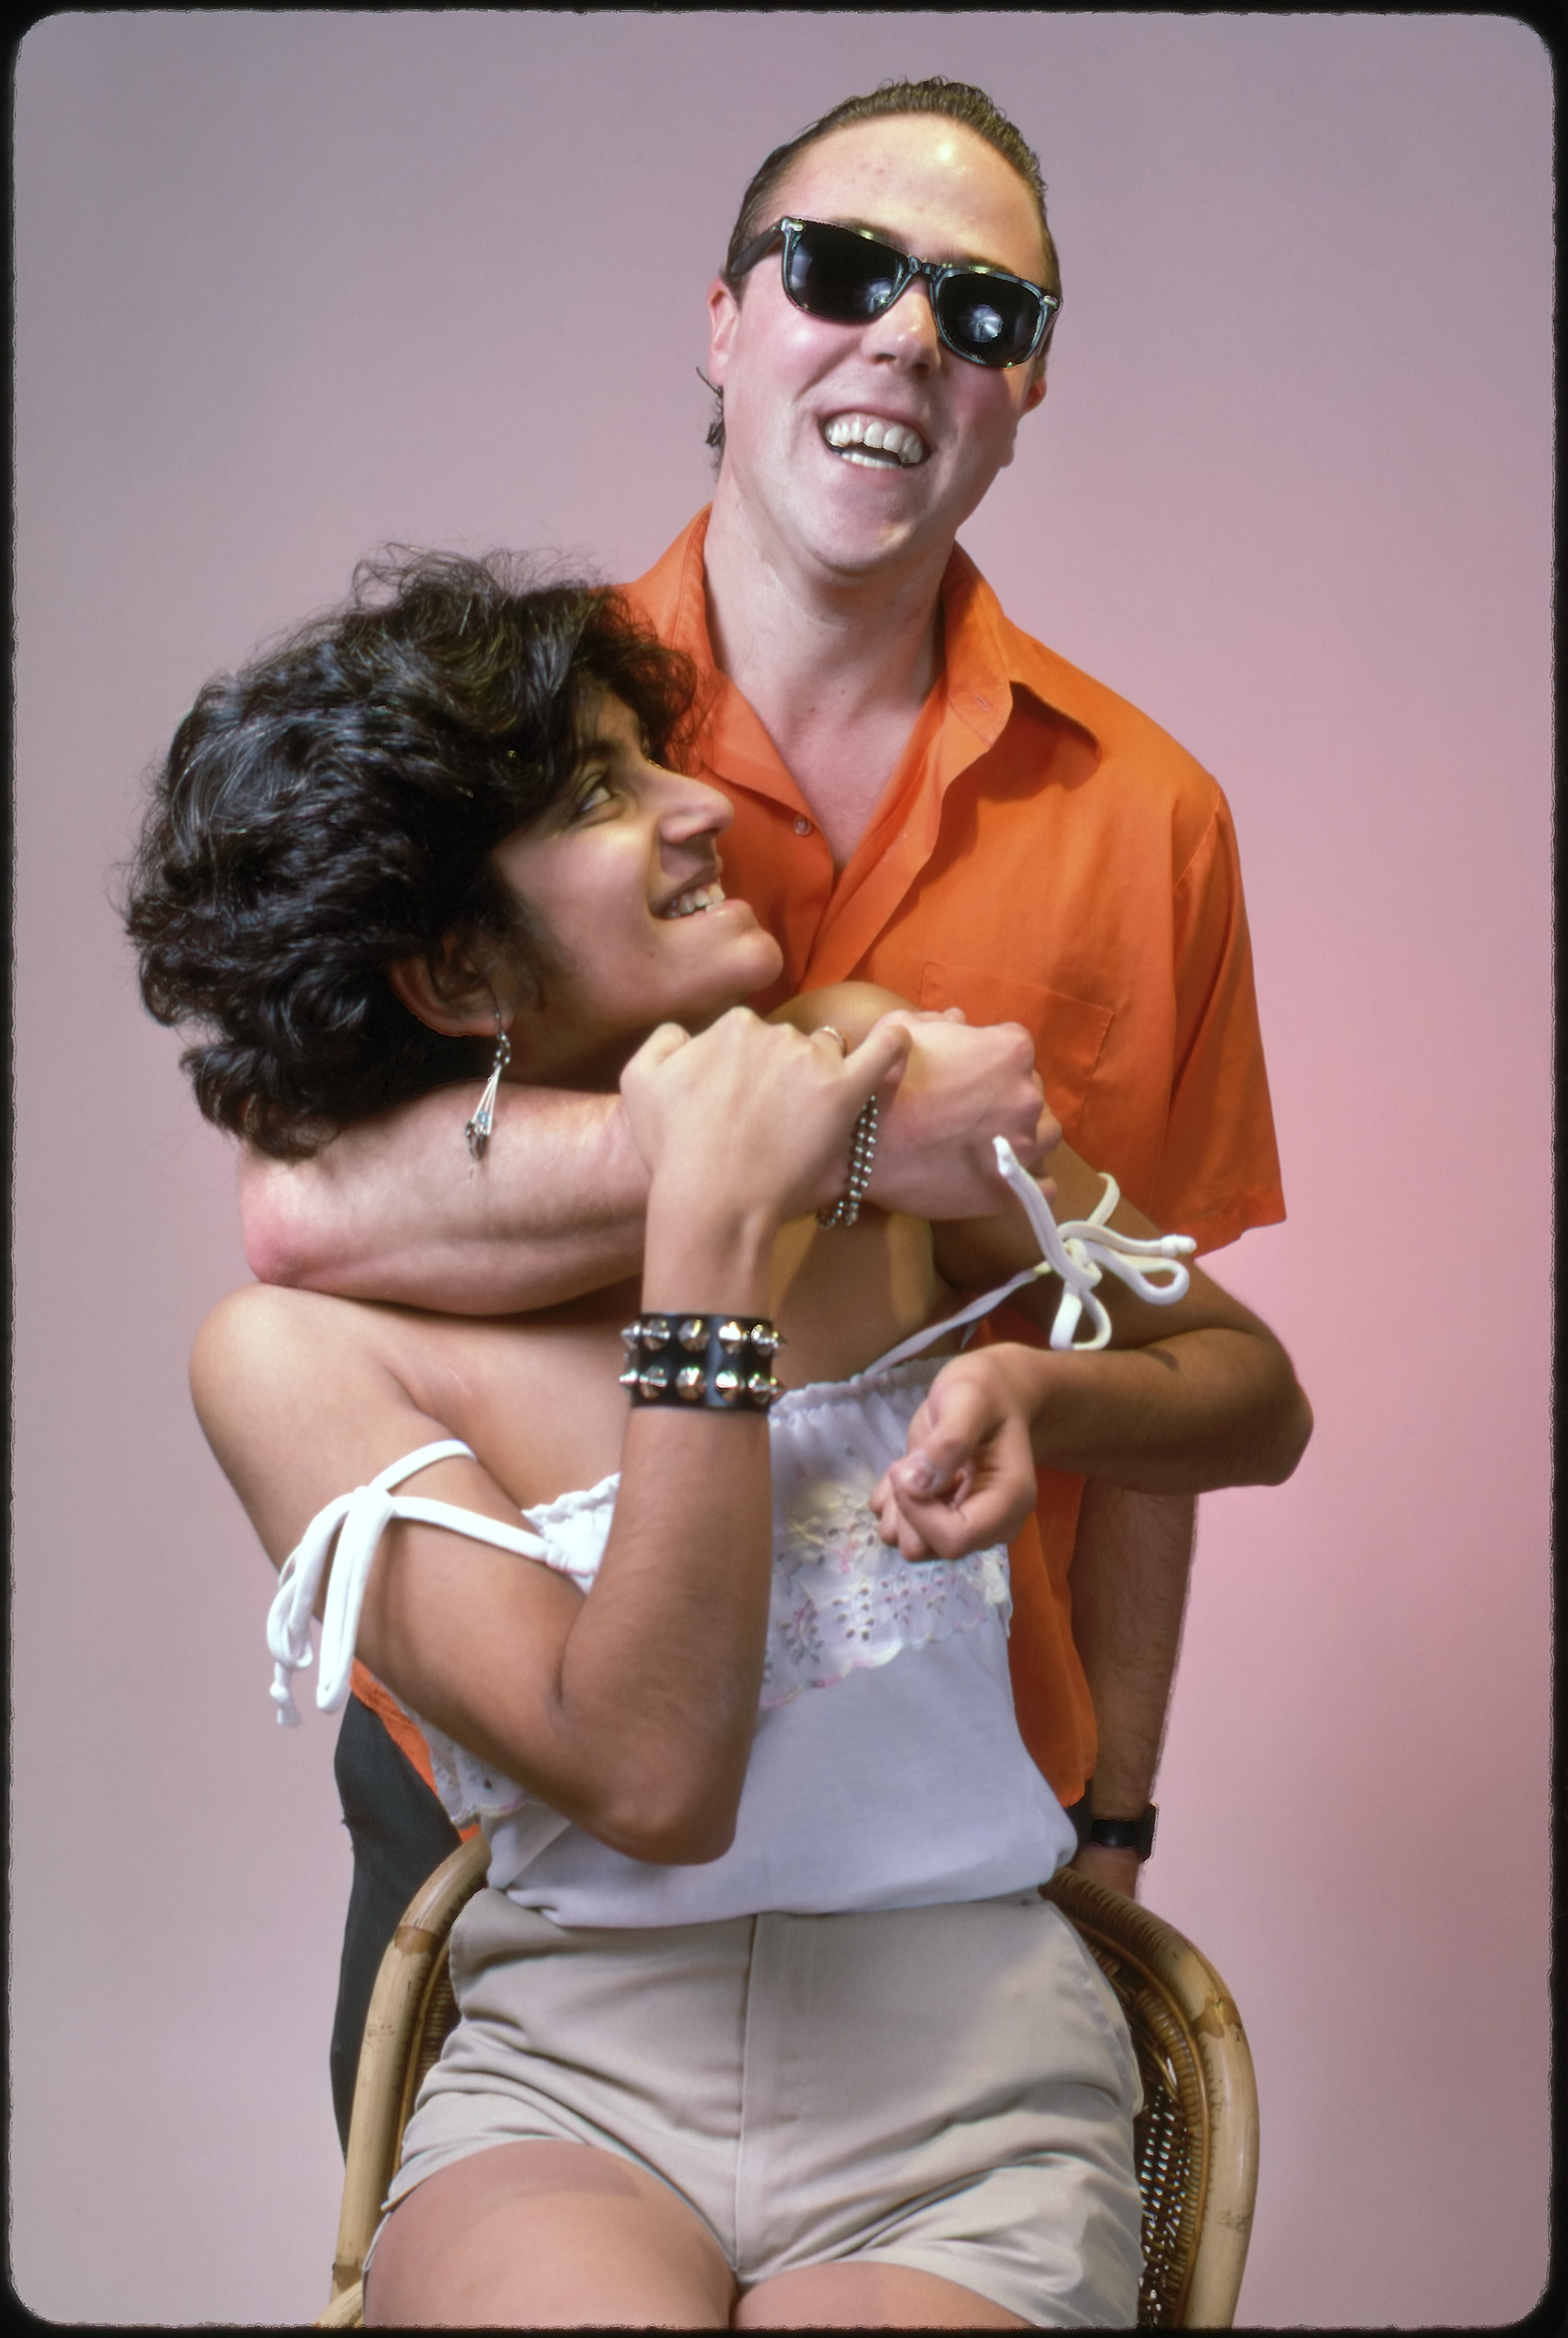
person, leg, model, clothing, lady, mouth, image, agfachrome, interaction, photo shoot, pin up girl